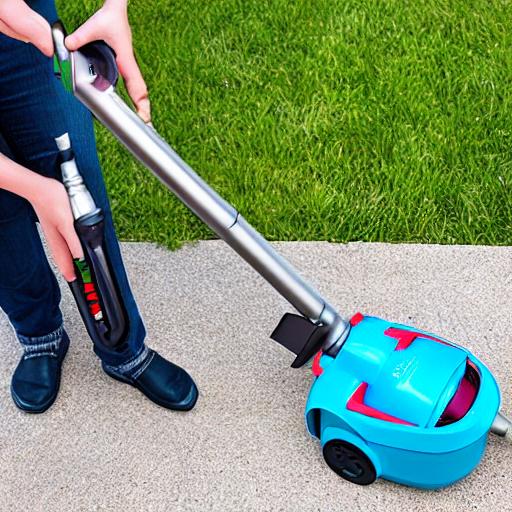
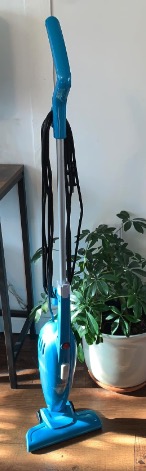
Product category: items_vacuum
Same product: no